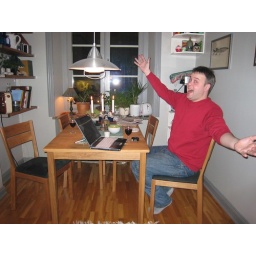
stephan by the new kitchen table